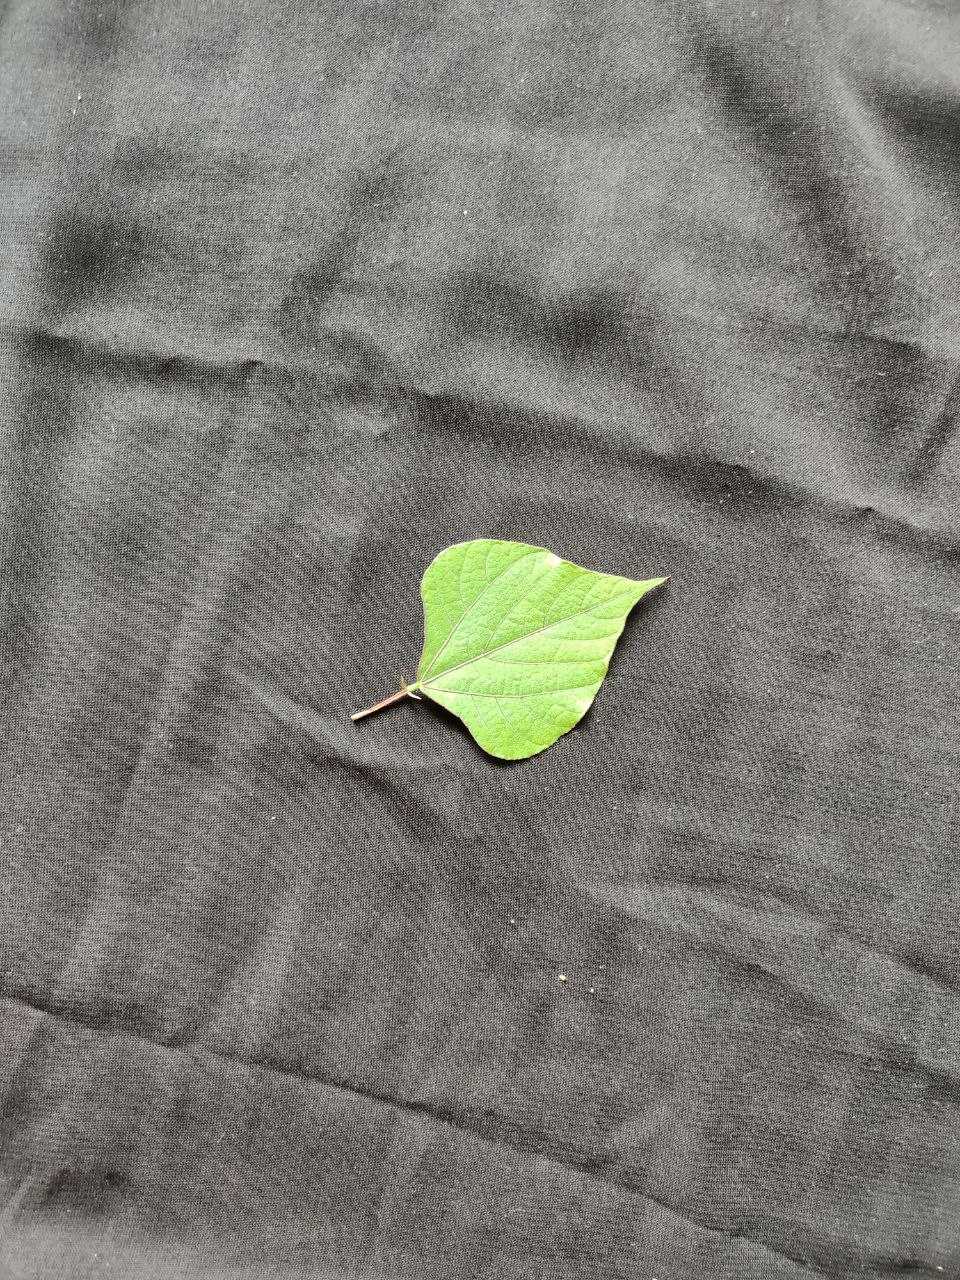
Crop: bean
Leaf condition: Fresh Leaf